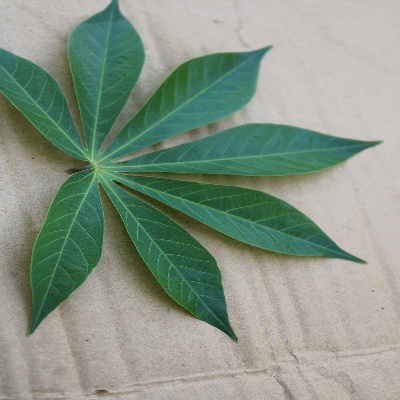
Crop: Cassava
Condition: healthy